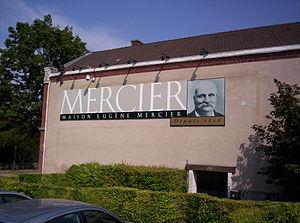
Le Champagne Mercier est une maison de Champagne fondée à Épernay en 1858 par Eugène Mercier, alors âgé de 66 ans. Elle dispose aujourd'hui de 576 ha de vignes.
Épernay est une commune française située dans le département de la Marne, dans la nouvelle région du Grand Est. La commune est divisée en deux cantons. Épernay est le chef-lieu et comptait 23 084 habitants en 2016. C'est la 3ᵉ ville la plus peuplée de la Marne derrière Reims et Châlons-en-Champagne. Elle est le centre de la communauté de communes Épernay Pays de Champagne.